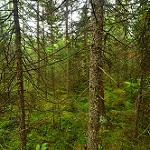
Scene: Outdoor